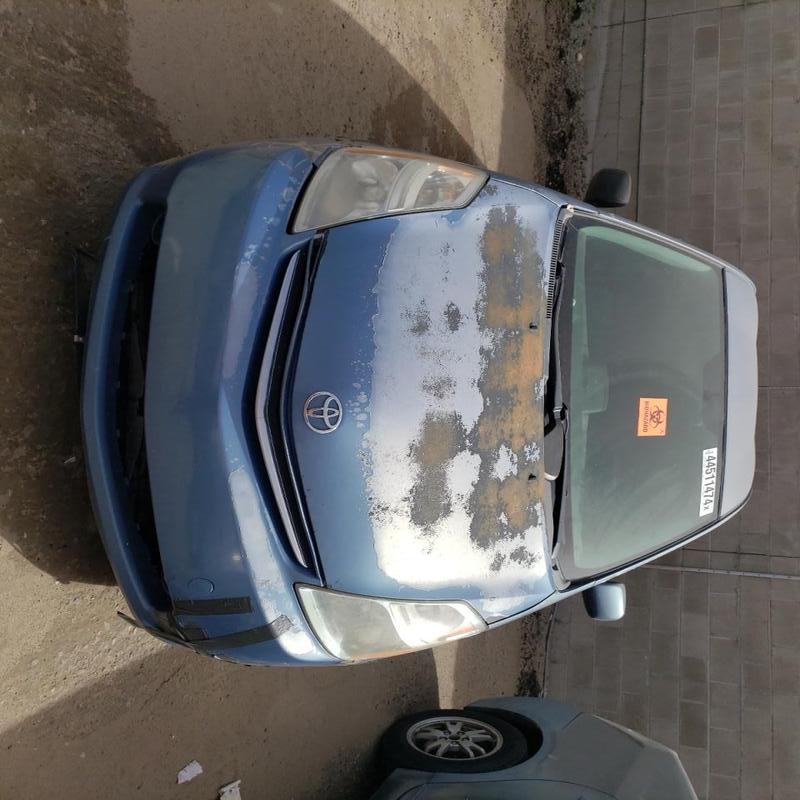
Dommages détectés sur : pare-choc avant, capot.
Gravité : mineur